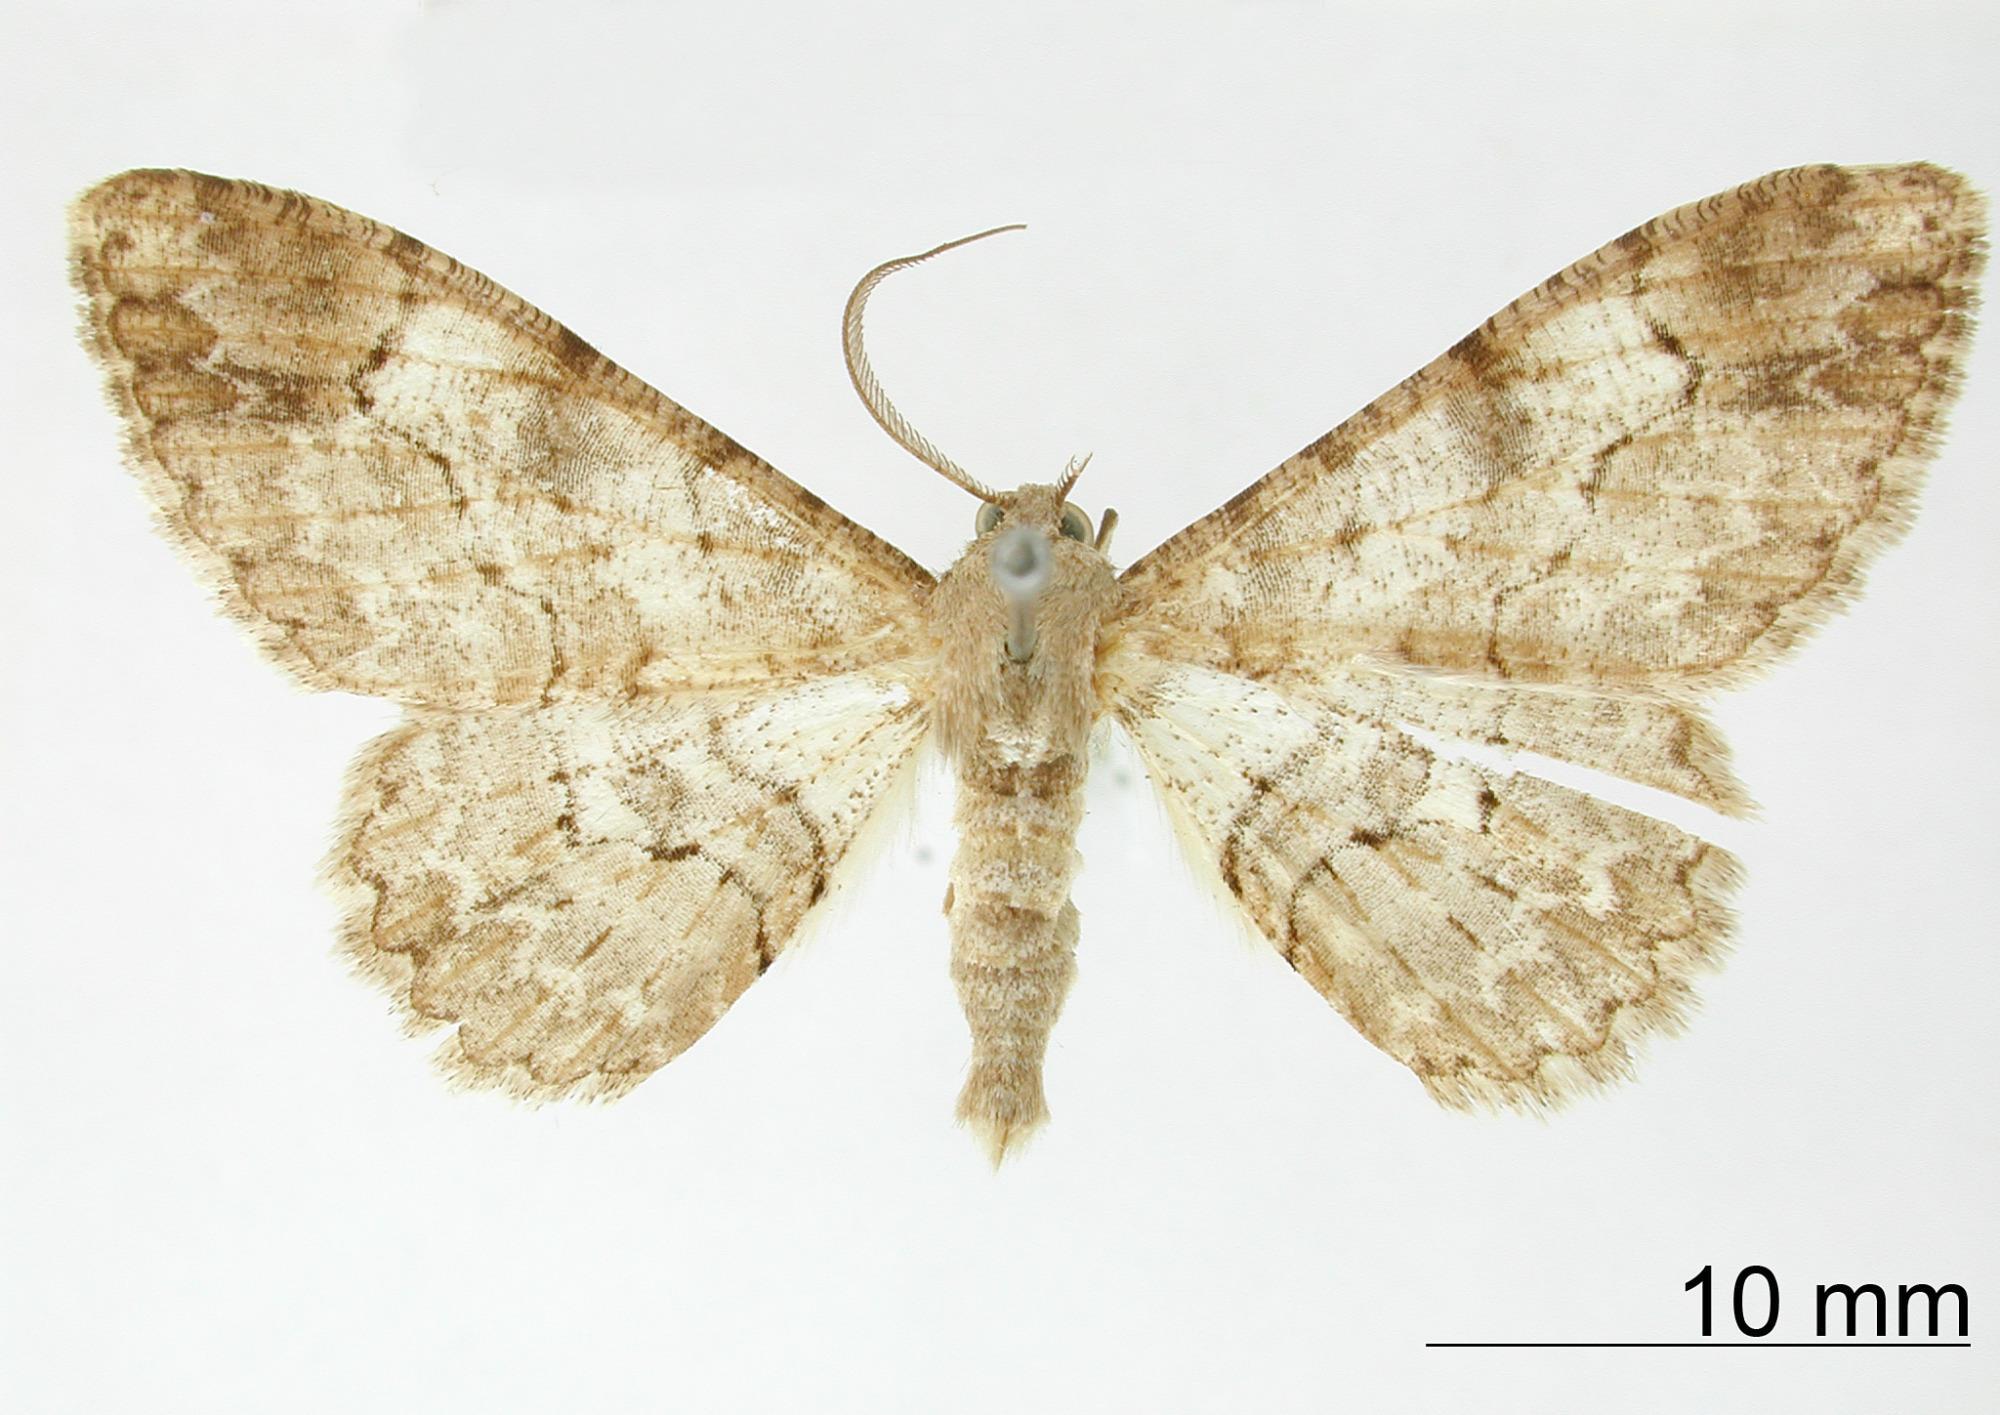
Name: Alcis aglauros
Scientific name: Alcis aglauros Schaus, 1912
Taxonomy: Animalia, Arthropoda, Insecta, Lepidoptera, Geometridae, Ennominae
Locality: Juan Vinas, Costa Rica, Costa Rica